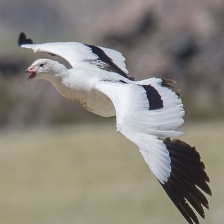
Species: ANDEAN GOOSE
Scientific name: CHLOEPHAGA MELANOPTERA
ImageNet parent category: goose